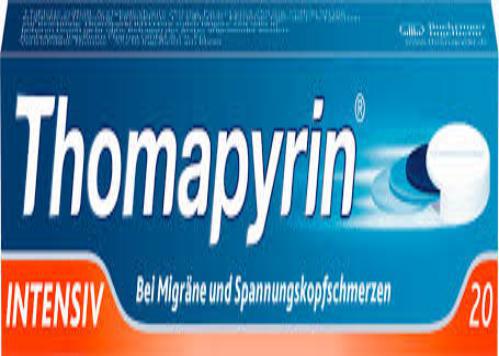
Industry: Medical